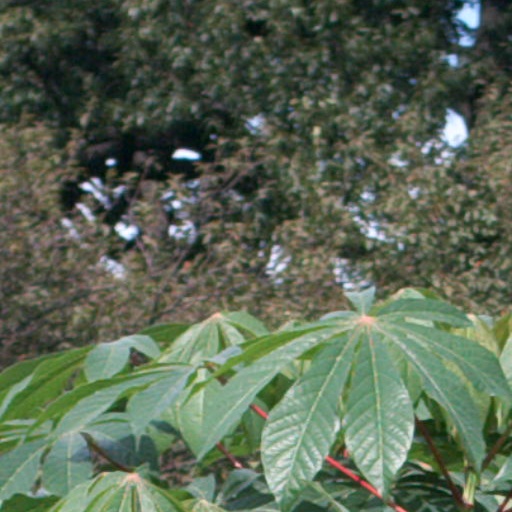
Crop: cassava